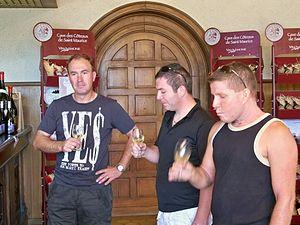
Dégustation en cave à Saint Maurice sur Eygues, Drôme, France
Saint-maurice-sur-eygues, ou côtes-du-rhône villages Saint-Maurice-sur-Eygues, est un vin produit sur la commune de Saint-Maurice-sur-Eygues, dans le département de la Drôme.
En viticulture, le chai est le lieu où se déroule la vinification.